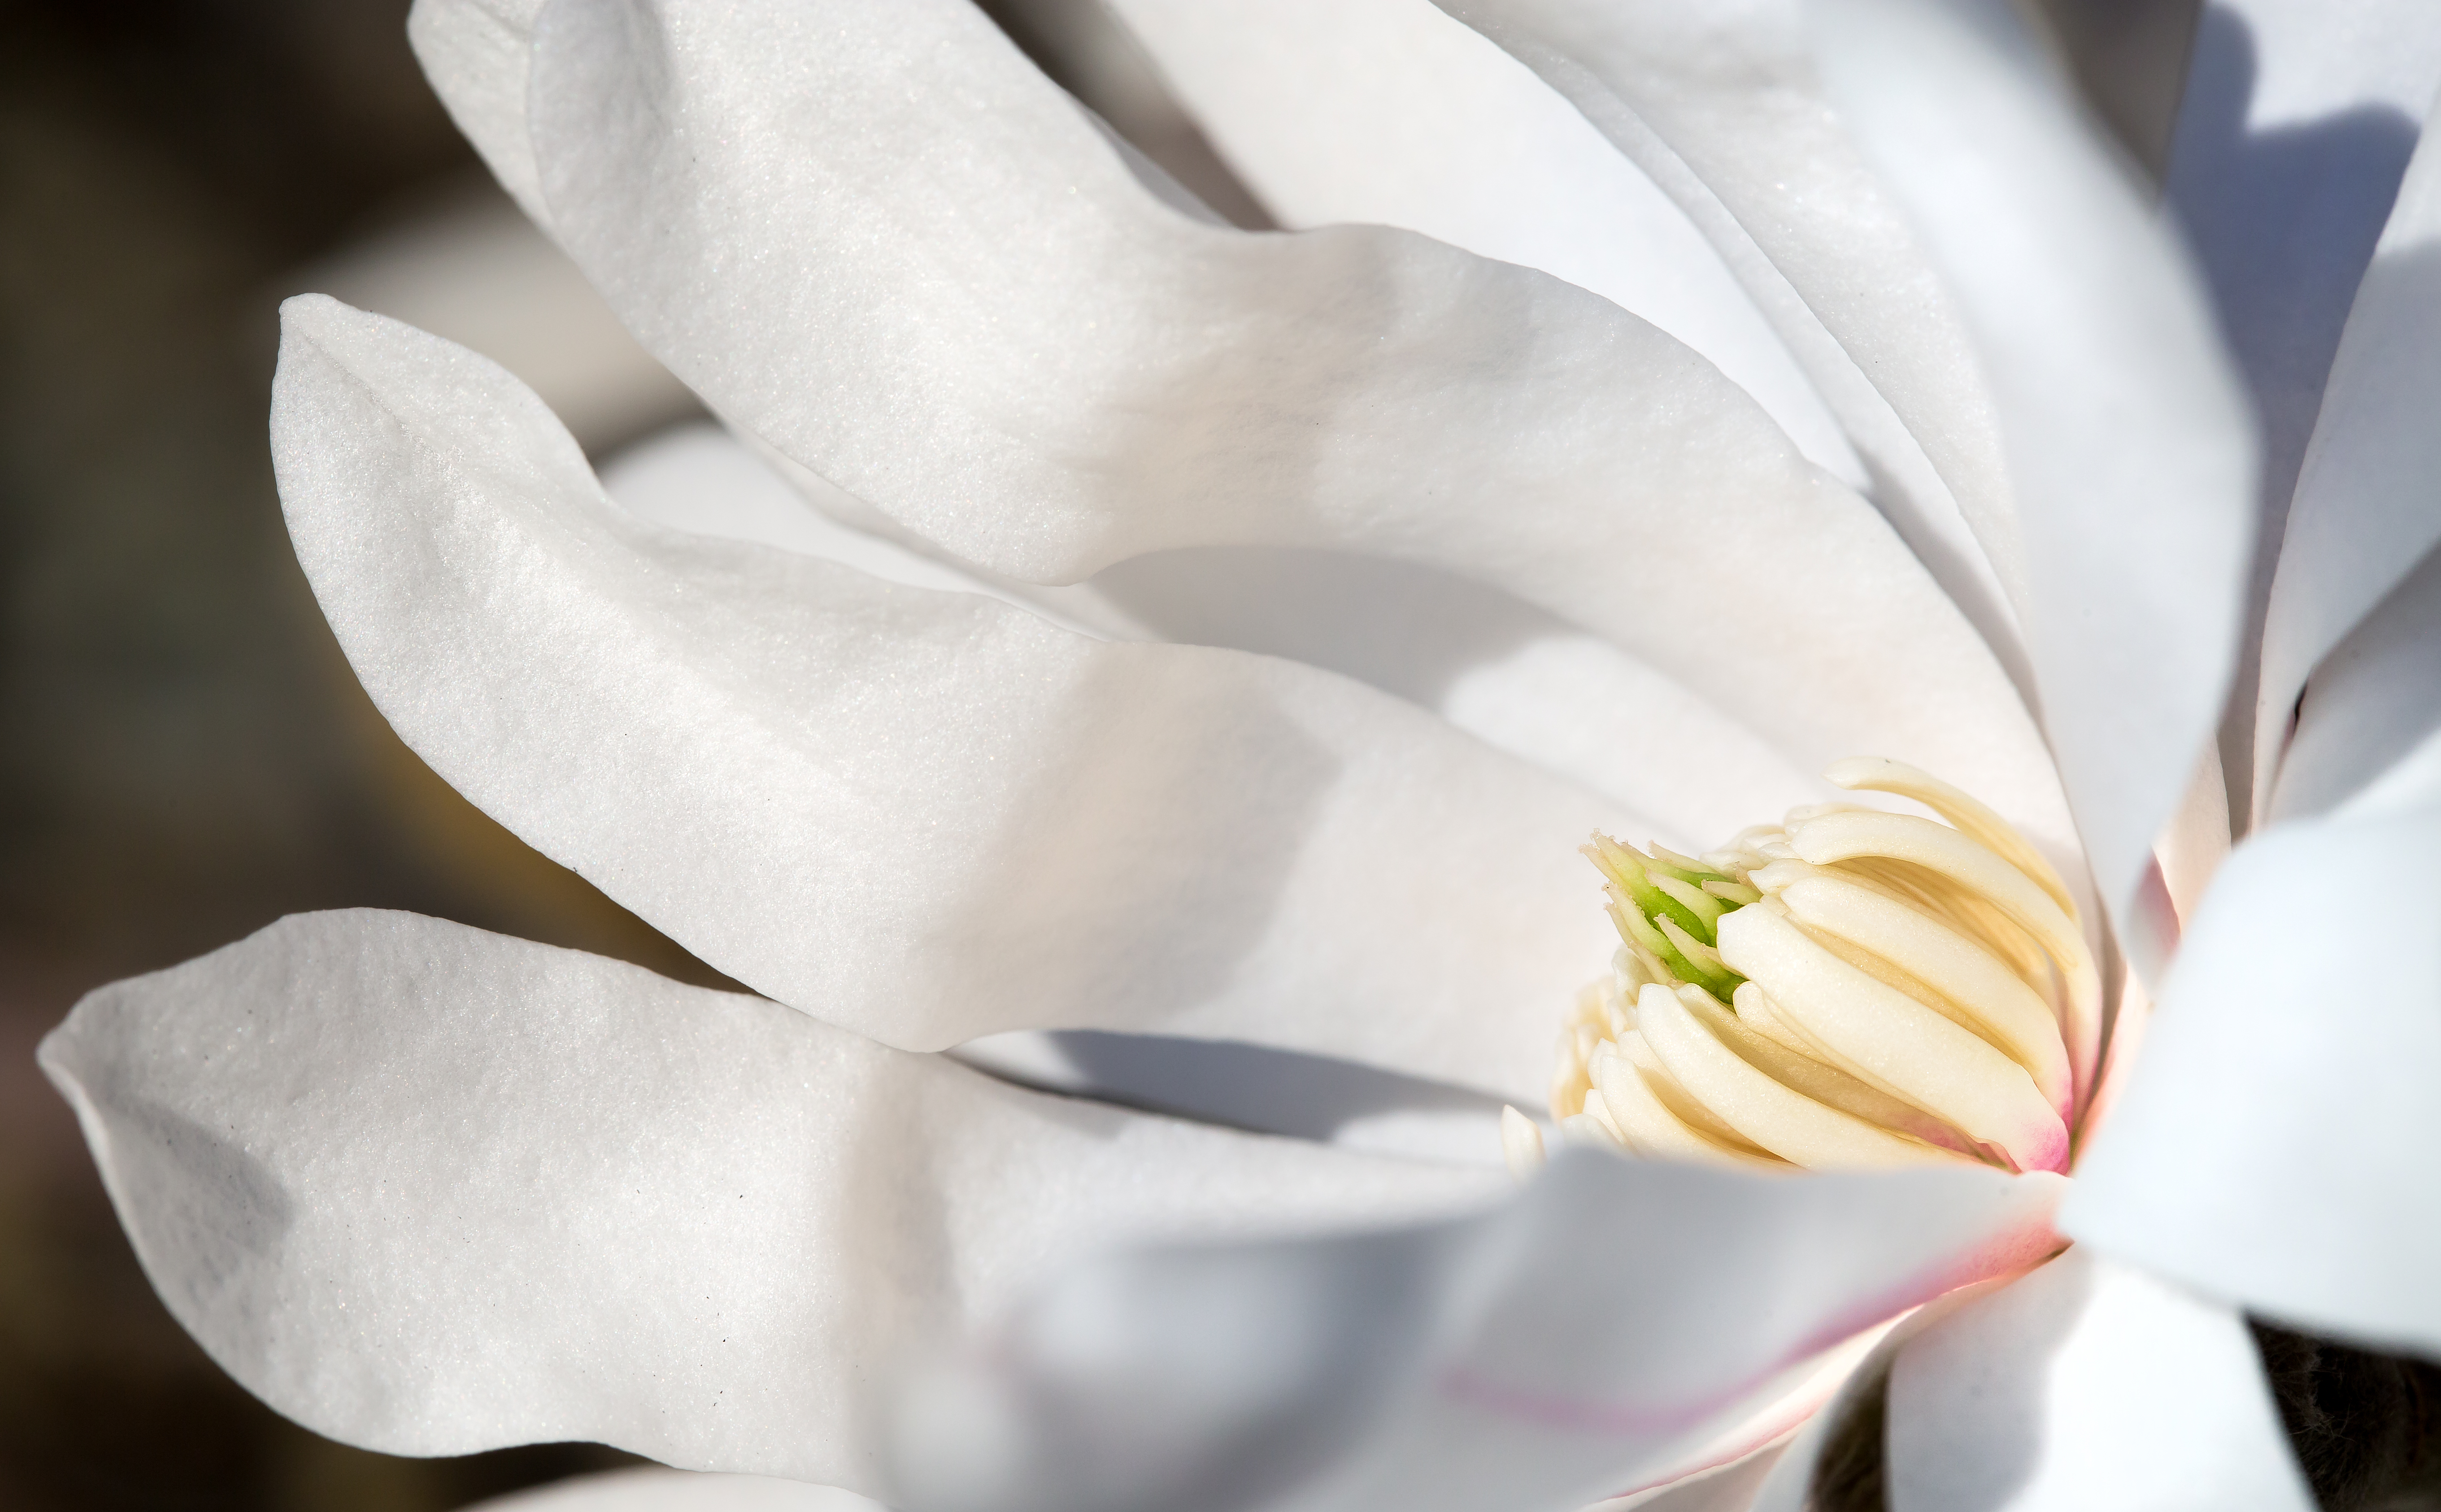
nature, blossom, plant, white, photography, flower, petal, spring, macro, garden, flora, close up, magnolia, oregon, magnoliastellata, weeklythemewhite, macro photography, flowering plant, flower bouquet, land plant